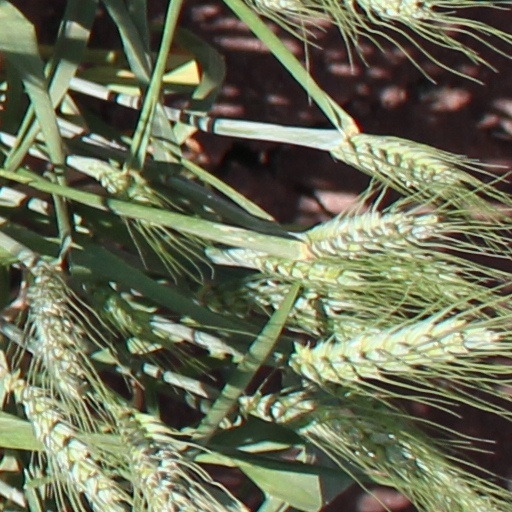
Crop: wheat